Describe the emotion expressed in this image:  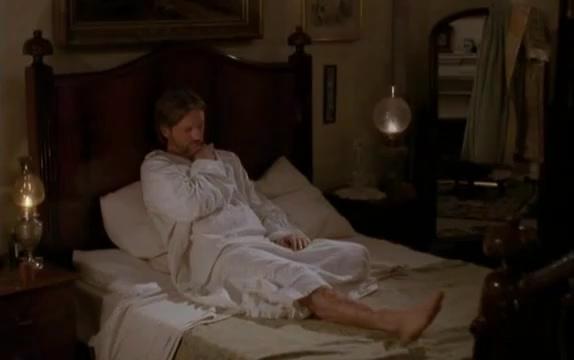
This person displays Fear, valence and arousal with high intensity.